Tomb of Asif Khan

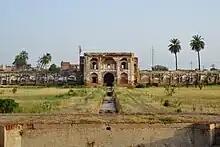
The tomb features a long pool in each of the 4 cardinal directions.

The tomb's interior features 8 portals that offer access to the interior from the outside. The interior was renowned for its lavish use of white marble and precious stone inlay, which has since disappeared. The inner dome ceiling is decorated in a high plaster relief of interlacing patterns, some of which still survives. The floor was once paved with red sandstone, though this was removed during the Sikh period.